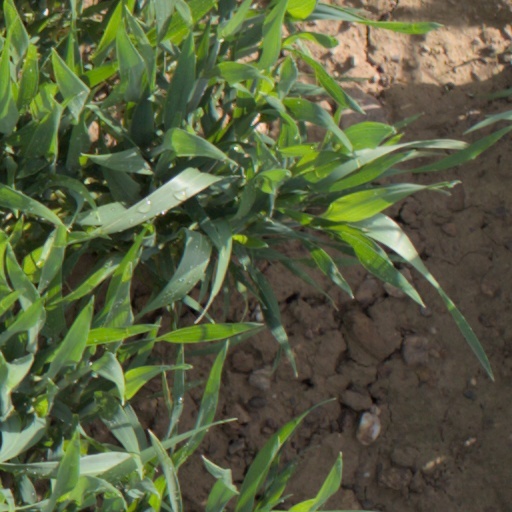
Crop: wheat